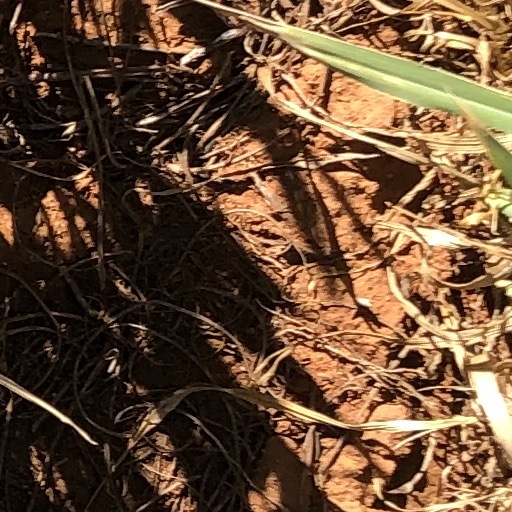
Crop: wheat